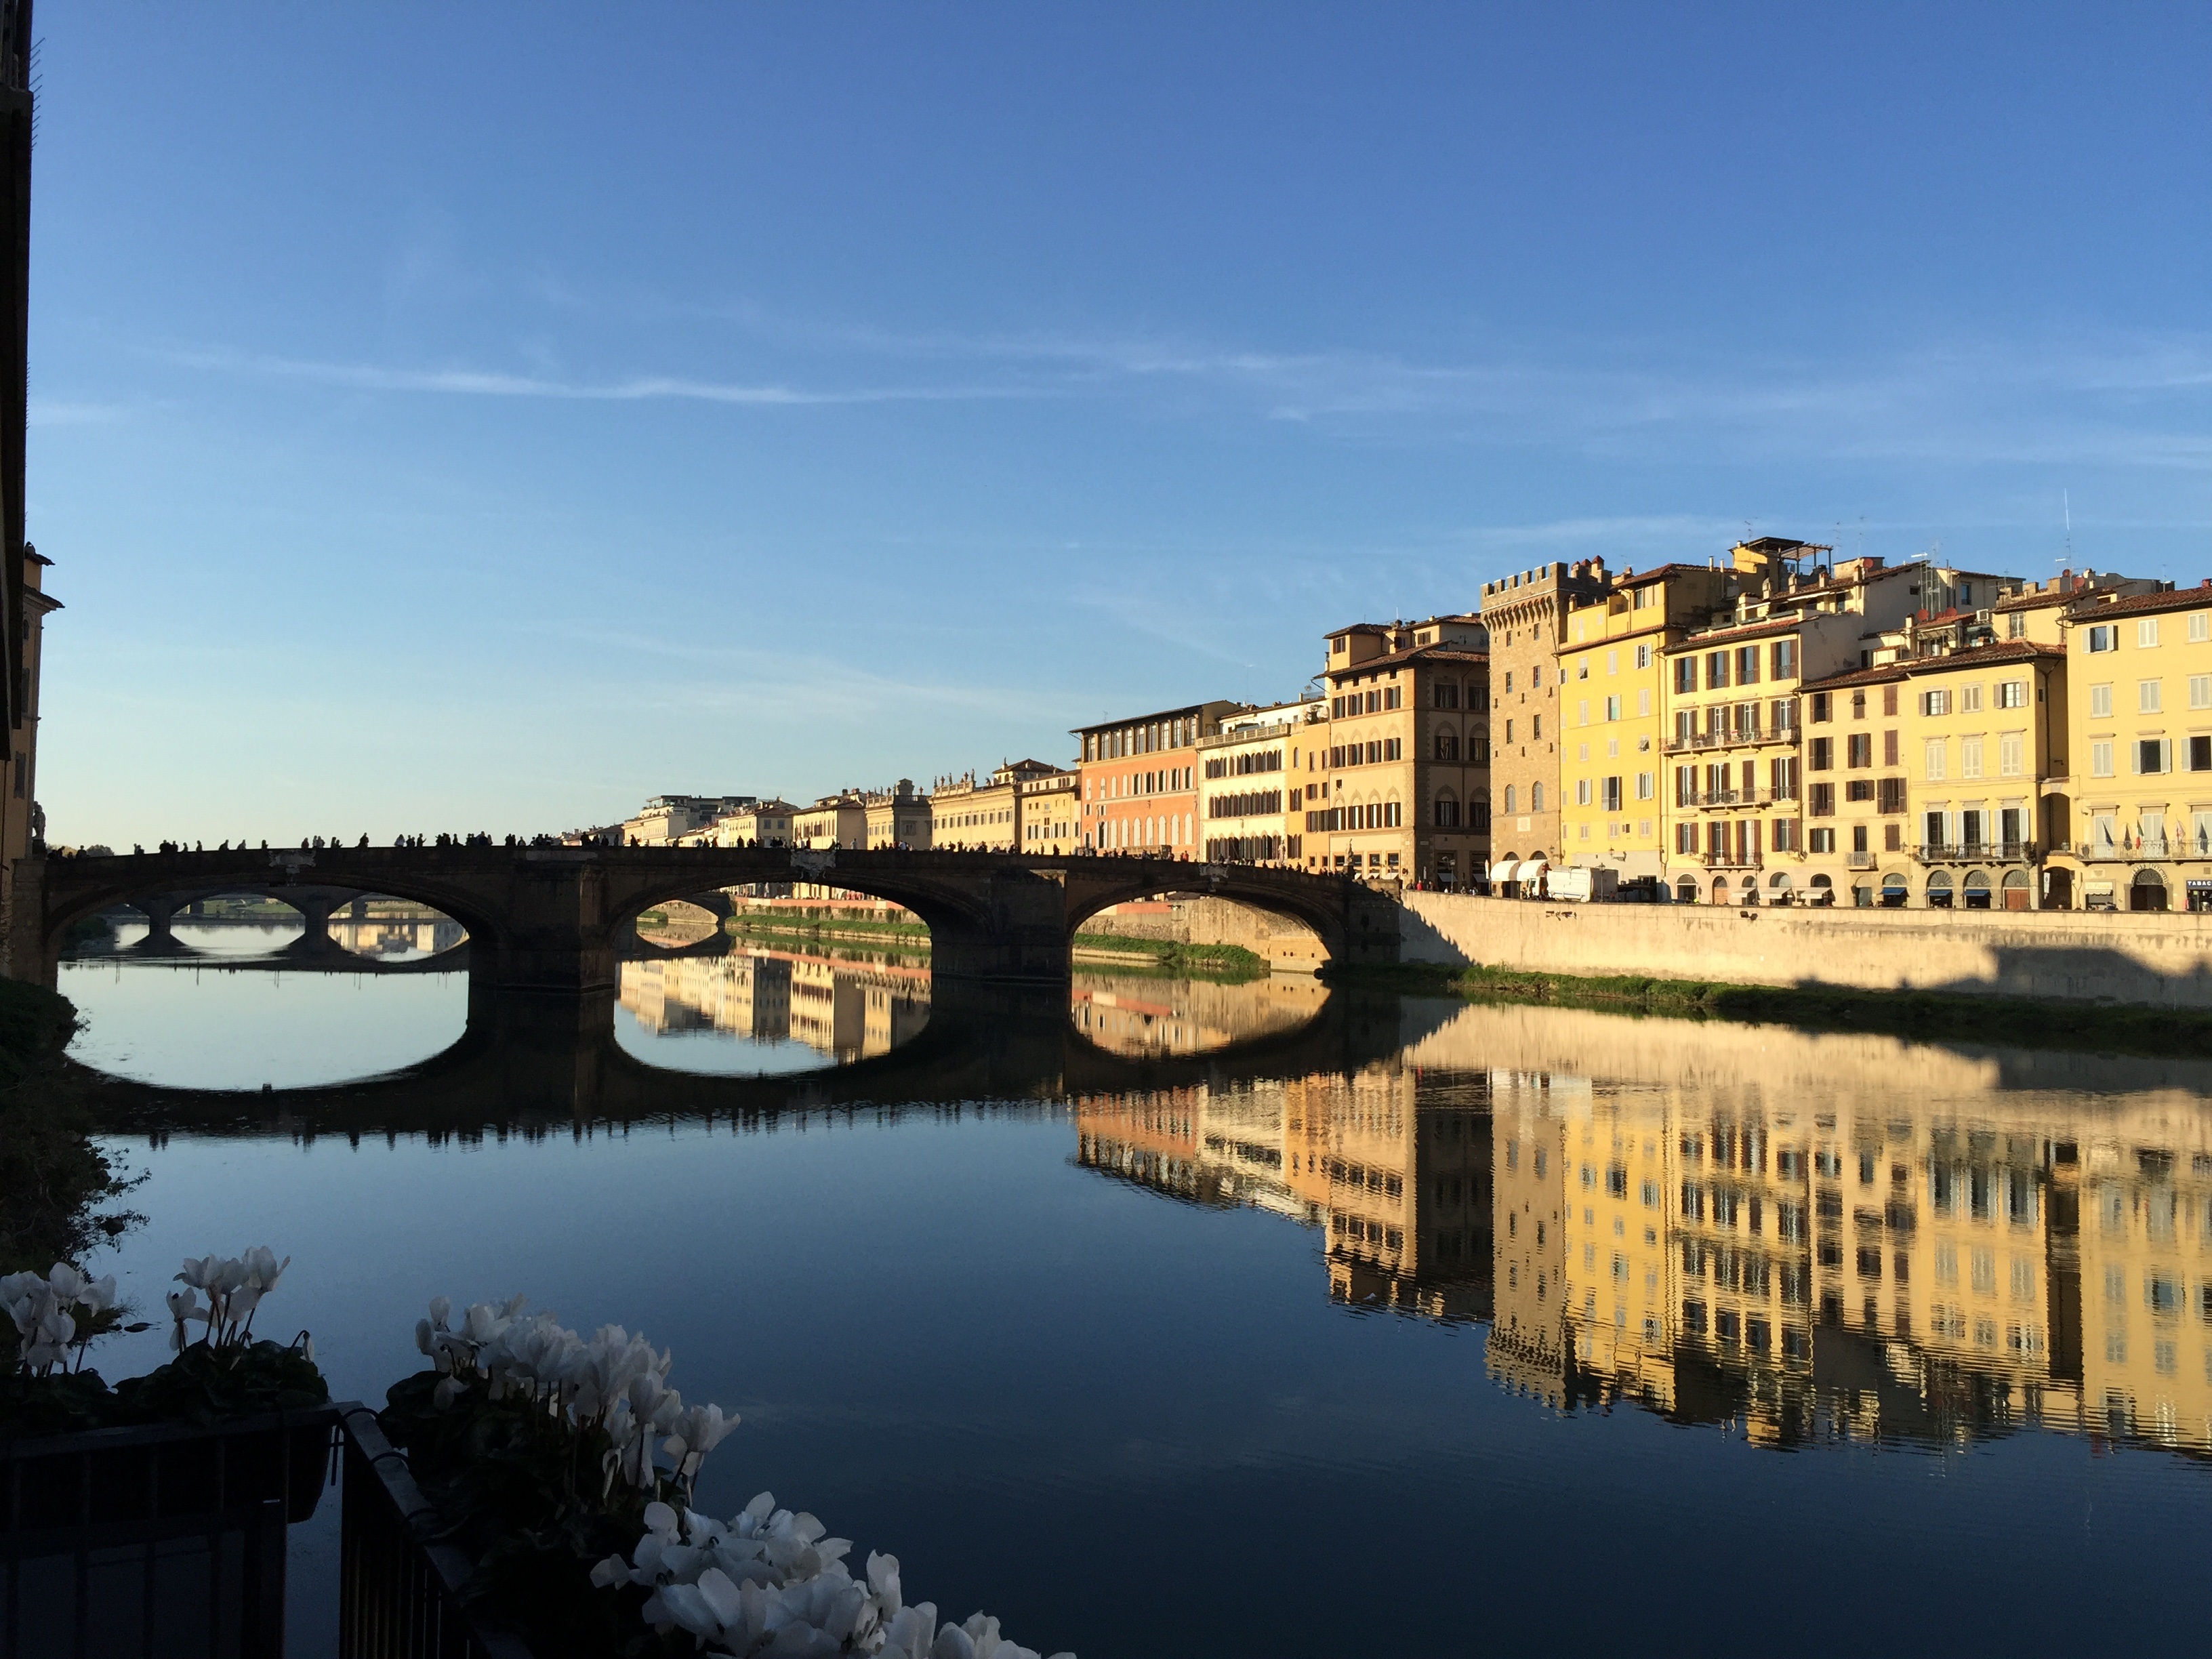
sea, coast, water, architecture, sky, bridge, town, city, river, cityscape, panorama, summer, vacation, dusk, europe, evening, reflection, bay, landmark, italy, tuscany, blue, waterway, florence, italian, firenze